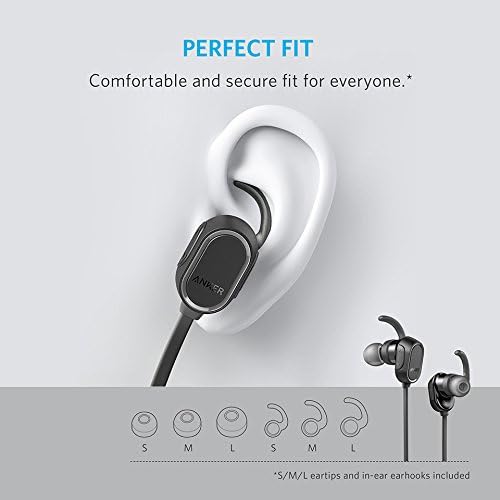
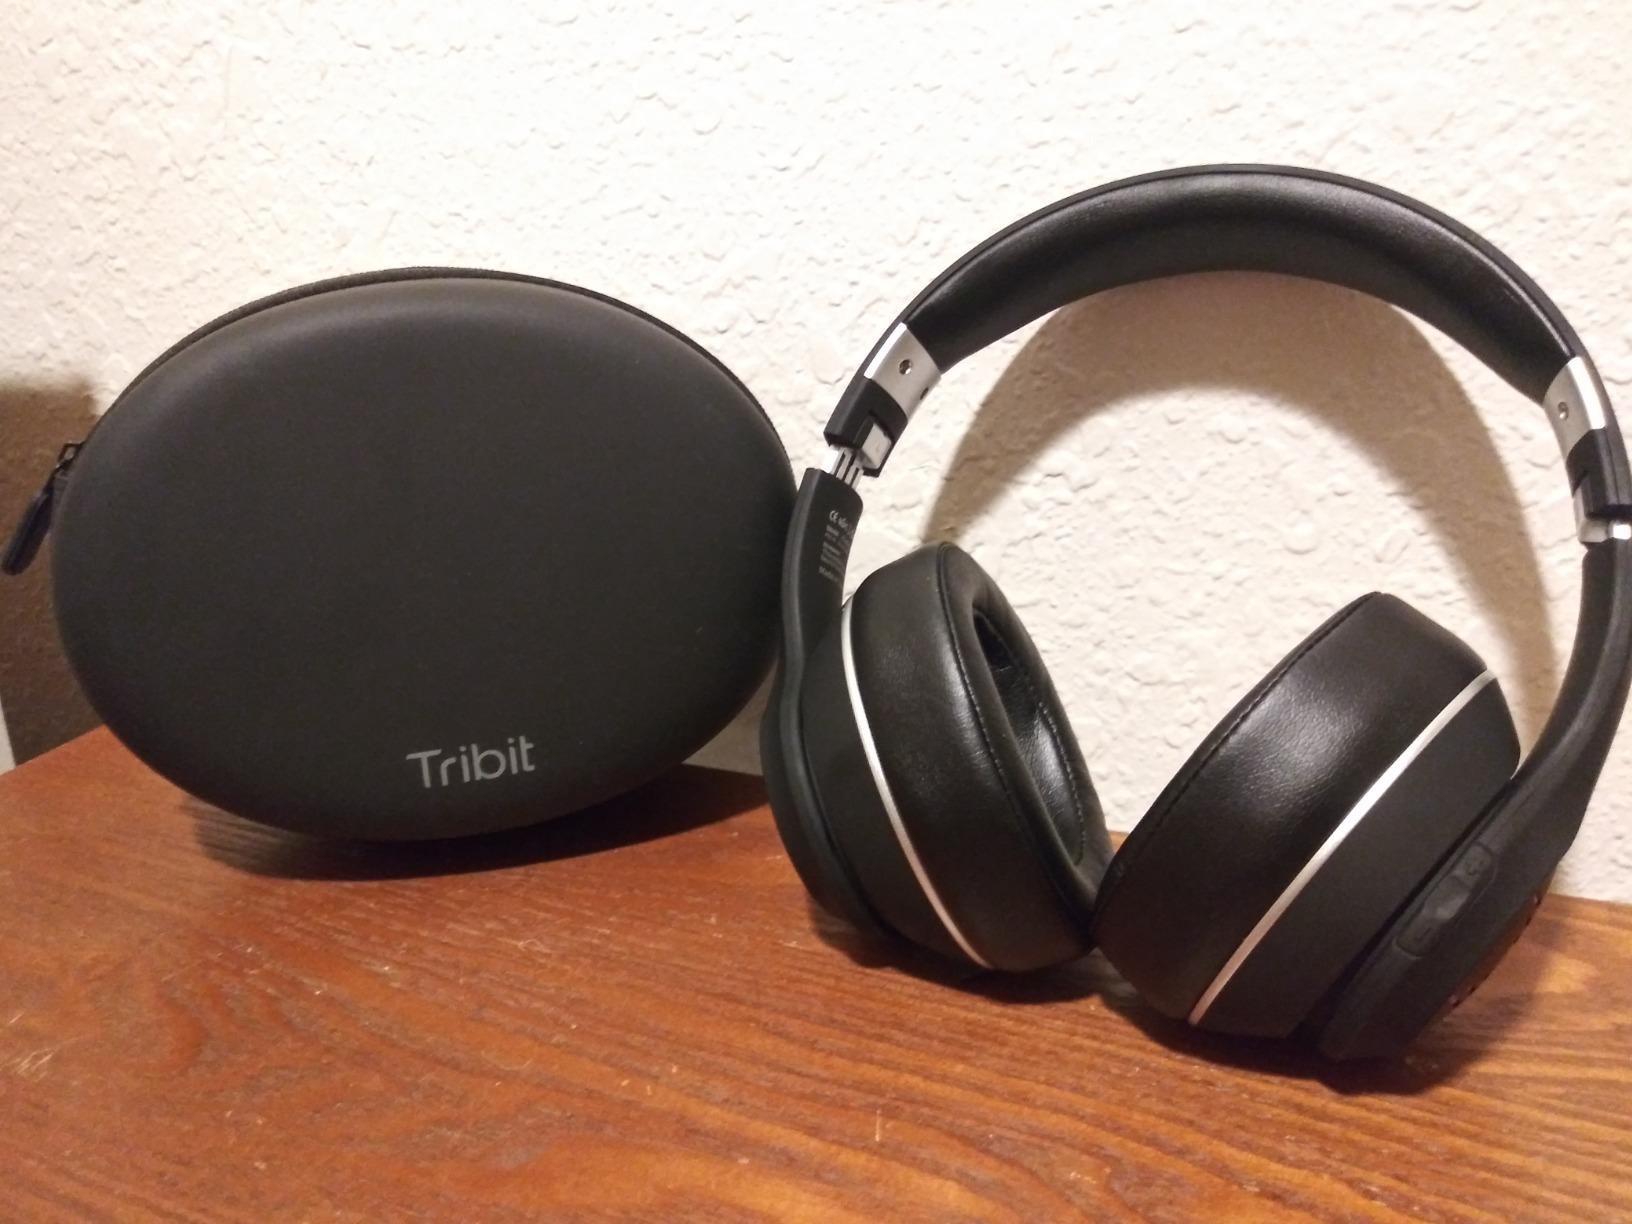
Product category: headphones
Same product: no